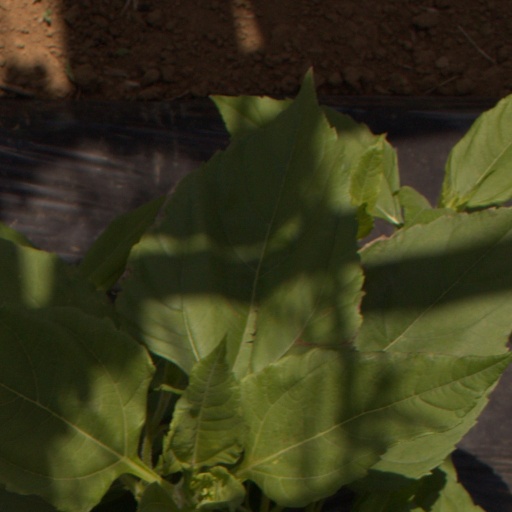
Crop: Jerusalem artichoke